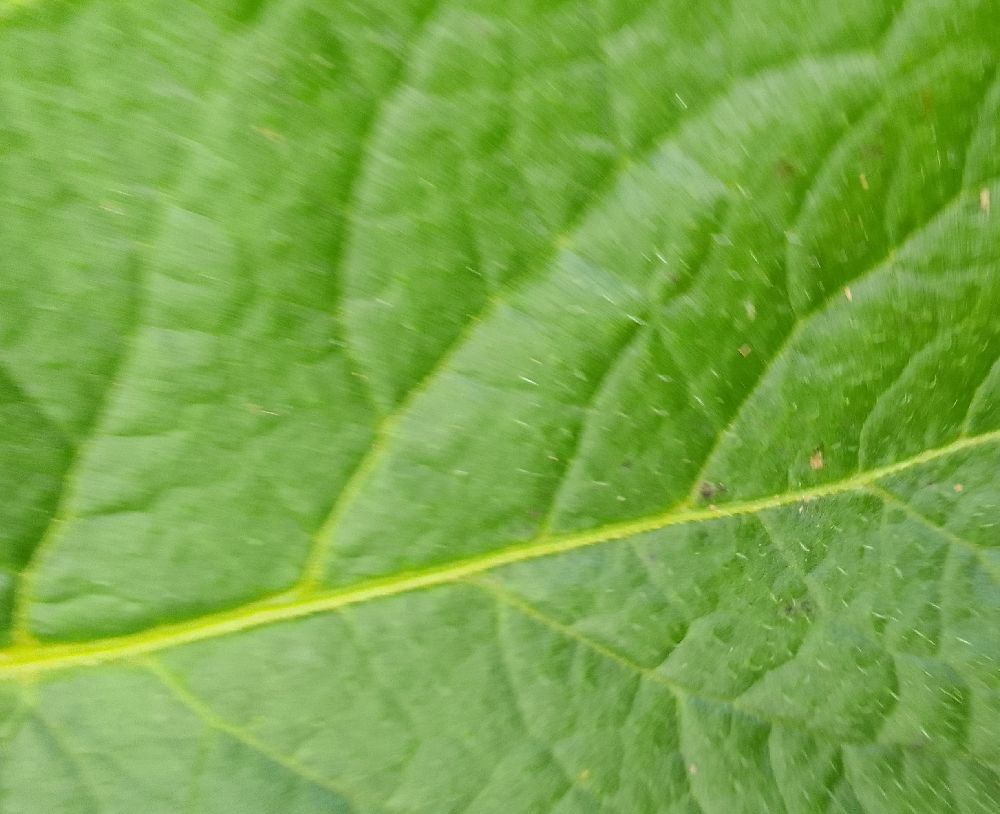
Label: Healthy